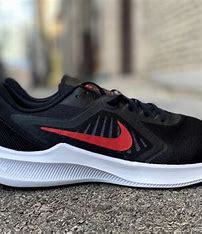
Brand: Nike
Model: Downshifter 9